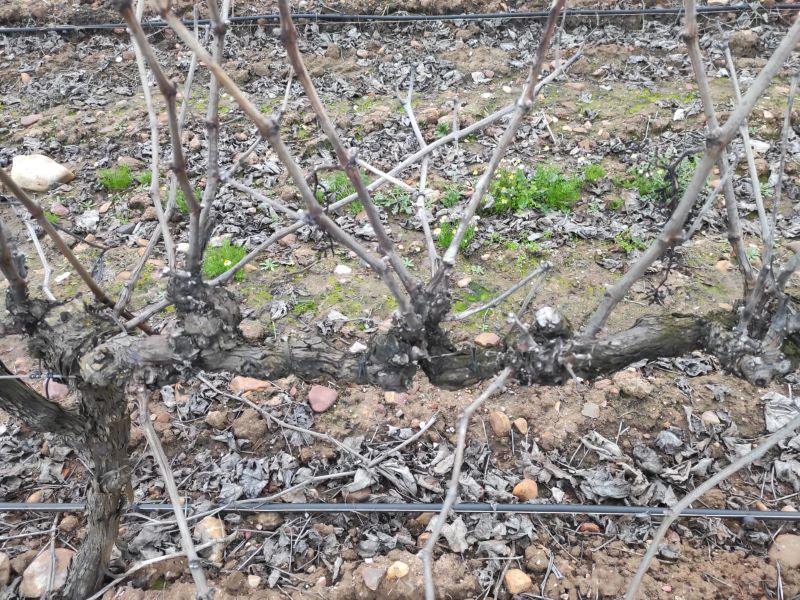
Unpruned shoots: 16
Pruned shoots: 0
Trunks: 2